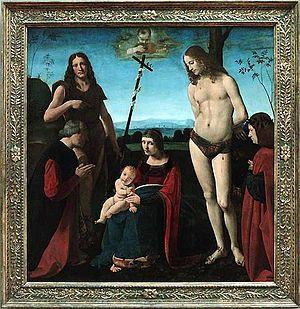
Girolamo Pandolfi, plus connu sous le nom Girolamo Casio est un poète et aventurier de la Renaissance italienne.